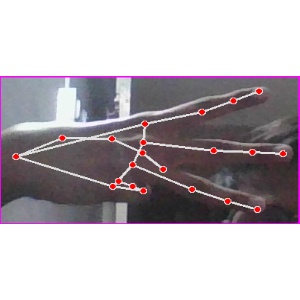
अक्षर: भ